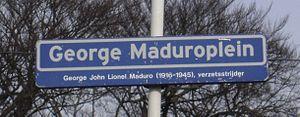
George John Lionel Maduro, né le 15 juillet 1916 à Willemstad et mort 8 février 1945 dans le camp de concentration de Dachau, est un étudiant en droit néerlandais ayant servi comme officier lors de la bataille des Pays-Bas en 1940. Il s'est distingué en repoussant l'attaque allemande de La Haye et reçoit à titre posthume la médaille de chevalier de 4ᵉ classe de l'ordre militaire de Guillaume, la plus haute et la plus ancienne décoration militaire du Royaume des Pays-Bas.